Amine Chermiti

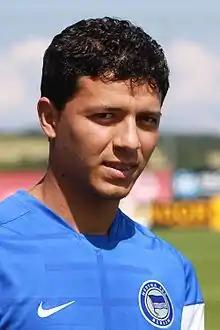
Chermiti with Hertha BSC in 2009

Amine Chermiti (born 26 December 1987) is a Tunisian former professional footballer who played as a striker.